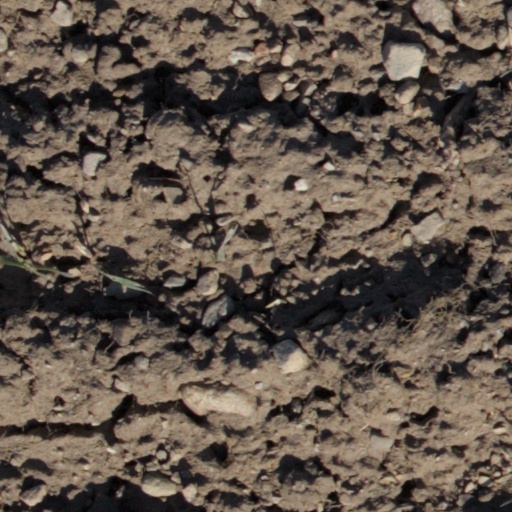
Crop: wheat